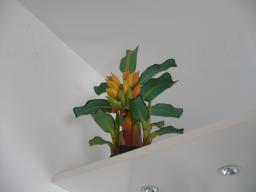
Label: Background_without_leaves